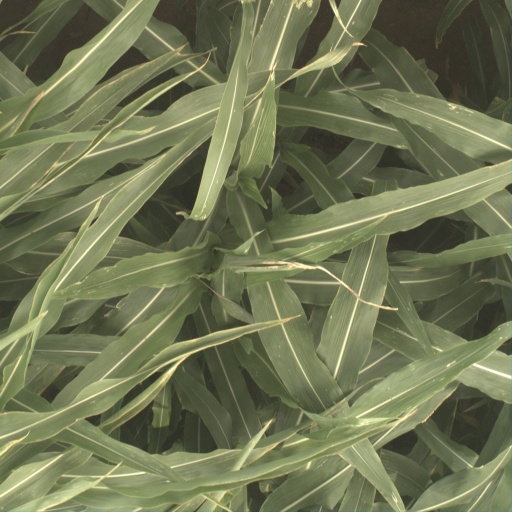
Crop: sorghum